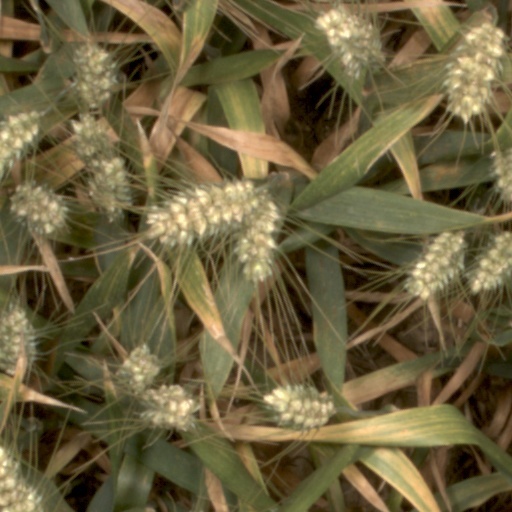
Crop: wheat